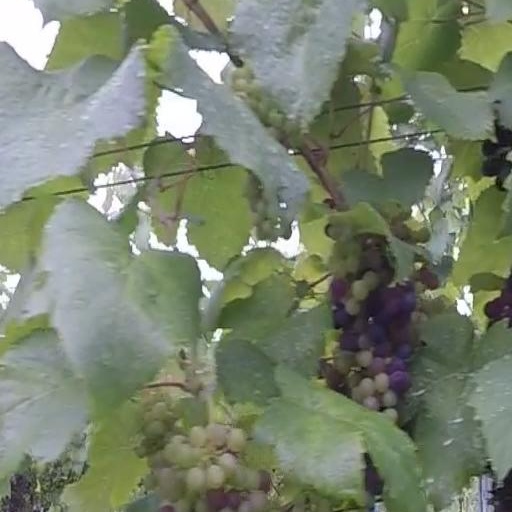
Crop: grape